Jay Dardenne

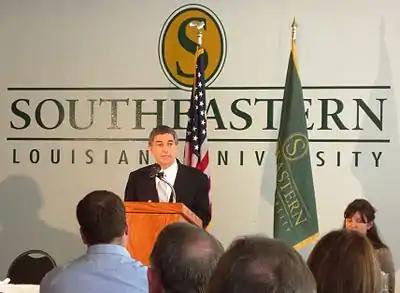
Dardenne speaking to the Hammond Chamber of Commerce luncheon in the Twelve Oaks Cafeteria at Southeastern Louisiana University on the topic of Louisiana's historical political figures.

Dardenne is active in social and civic endeavors in his native Baton Rouge and through non-profit organizations throughout Louisiana. He volunteers with the Muscular Dystrophy Association, the annual Labor Day Telethon, the Cerebral Palsy Foundation, and the River City Festivals Association. He serves as chairman of the U.S. National Senior Sports Classic (the Senior Olympics), and has served as president of ten non-profit organizations in the greater Baton Rouge Community.